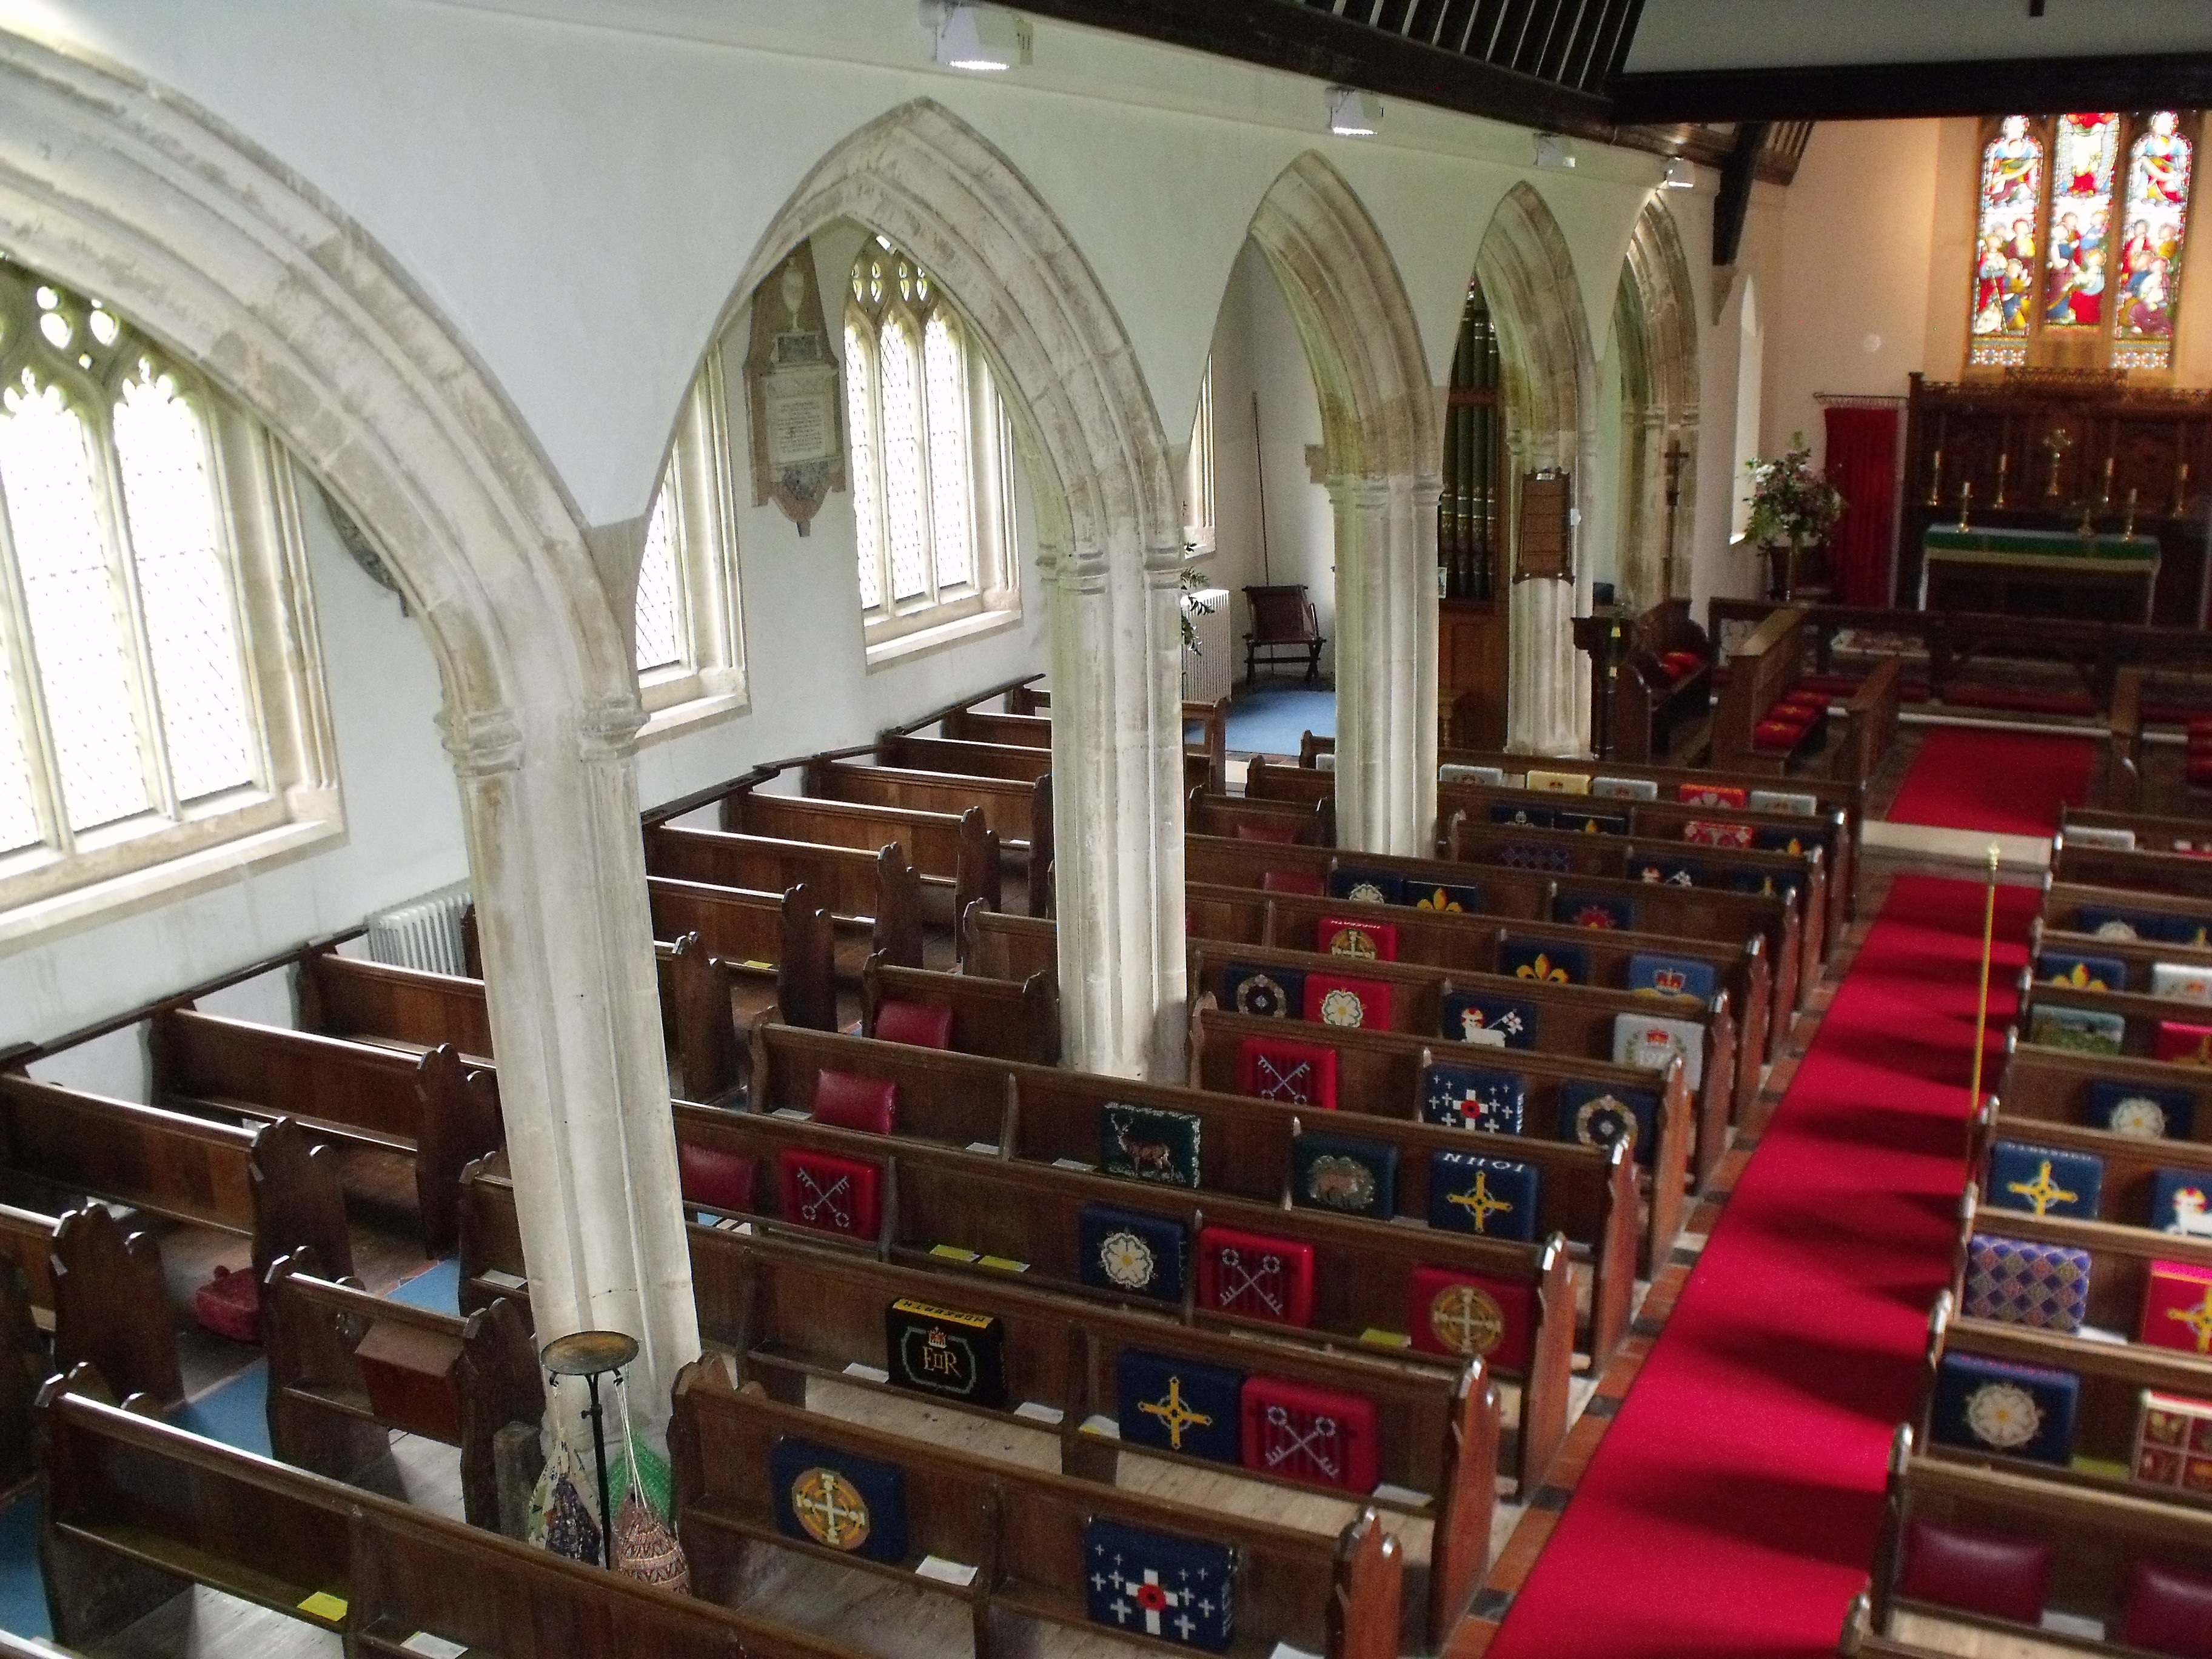
interior, building, old, arch, religion, church, chapel, christian, place of worship, interior design, religious, medieval, library, arches, christianity, holy, st george's morebath